Musée social

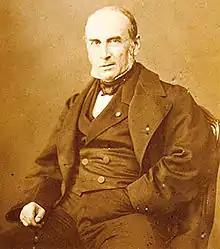
Frédéric Le Play. a sociologist whose views were influential among the early workers at the "Musée social"

Towards the end of the nineteenth century there were many non-governmental organizations interested in reform.